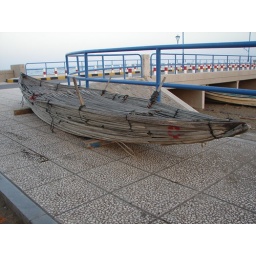
The Shashah, made from palm tree fronds was the earliest type of boat used in this area.